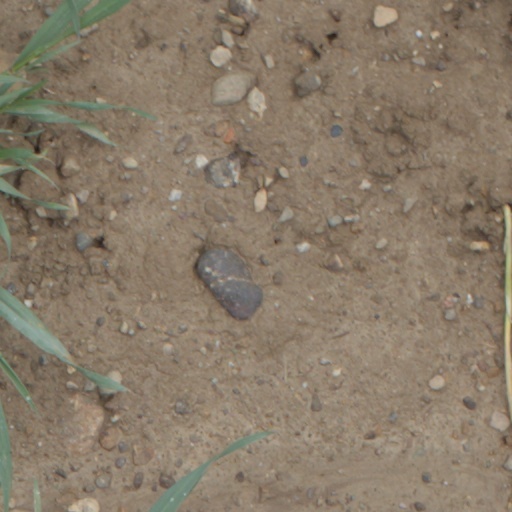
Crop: wheat